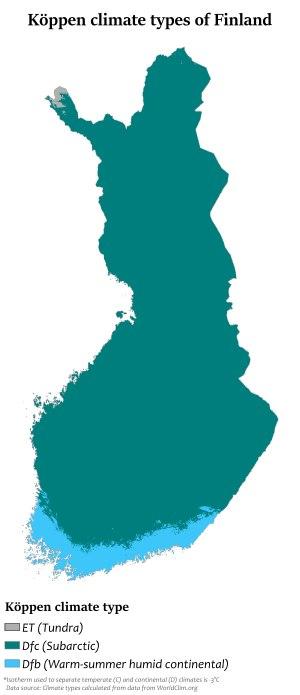
Le climat de la Finlande est dans la classification de Köppen de groupe Df, c'est-à-dire que c'est un climat continental froid, sans saison sèche ou un climat subarctique continental ou boréal. La côte sud est classée Dfb, c'est-à-dire un climat continental humide doux l'été est humide toute l'année tandis que le reste du pays est de classe Dfc, c'est-à-dire subarctique avec un été frais et humide toute l'année.